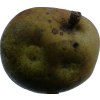
Label: pear